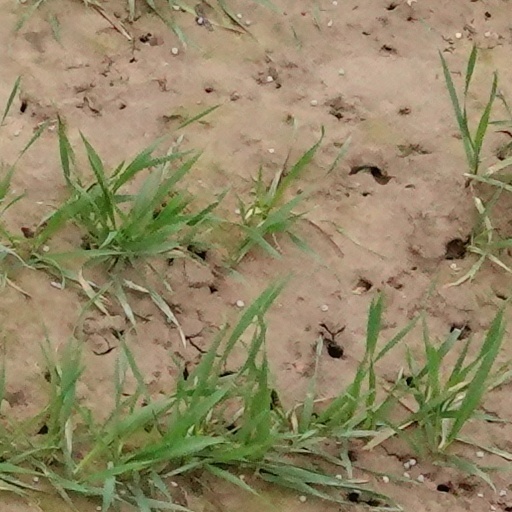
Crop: wheat